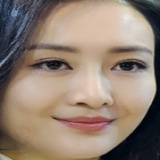
diễn viên Vương Âu